Little Birch

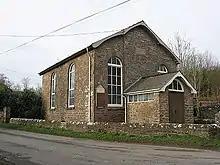
Methodist Church, Little Birch

From at least before 1848 and at least to 1913, Little Birch was in the Southern division of Herefordshire and the Upper division of the Hundred of Wormelow and the Much Birch polling district. It was part of the union—poor relief and joint workhouse provision set up under the Poor Law Amendment Act 1834—and county court district Hereford, and the Herewood End petty sessional division. The parish was described as being "mid-way between the two roads from Ross to Hereford", north-east from Tram Inn station on the Newport, Abergavenny and Hereford section of the Great Western Railway, and miles south-west from Holme Lacy station on the Hereford, Ross and Gloucester Railway. In 1858 it was describes as being on the right (east) of the Hereford to Ross turnpike road. In 1858, letter post was through Much Birch, with the nearest money order office at Hereford. By 1876 letters were through Ross-on-Wye with money orders at Hoarwithy, and the closest telegraph office at Hereford. In 1885 1895 and 1913, the nearest money order office was at Much Birch; letter post was processed at Hereford, and then in 1885 and 1895 through the Tram Inn Regional Sorting Office, which in 1885 was the closest telegraph office. By 1895 and 1913 the telegraph offices were away at Wormelow and Hoarwithy.